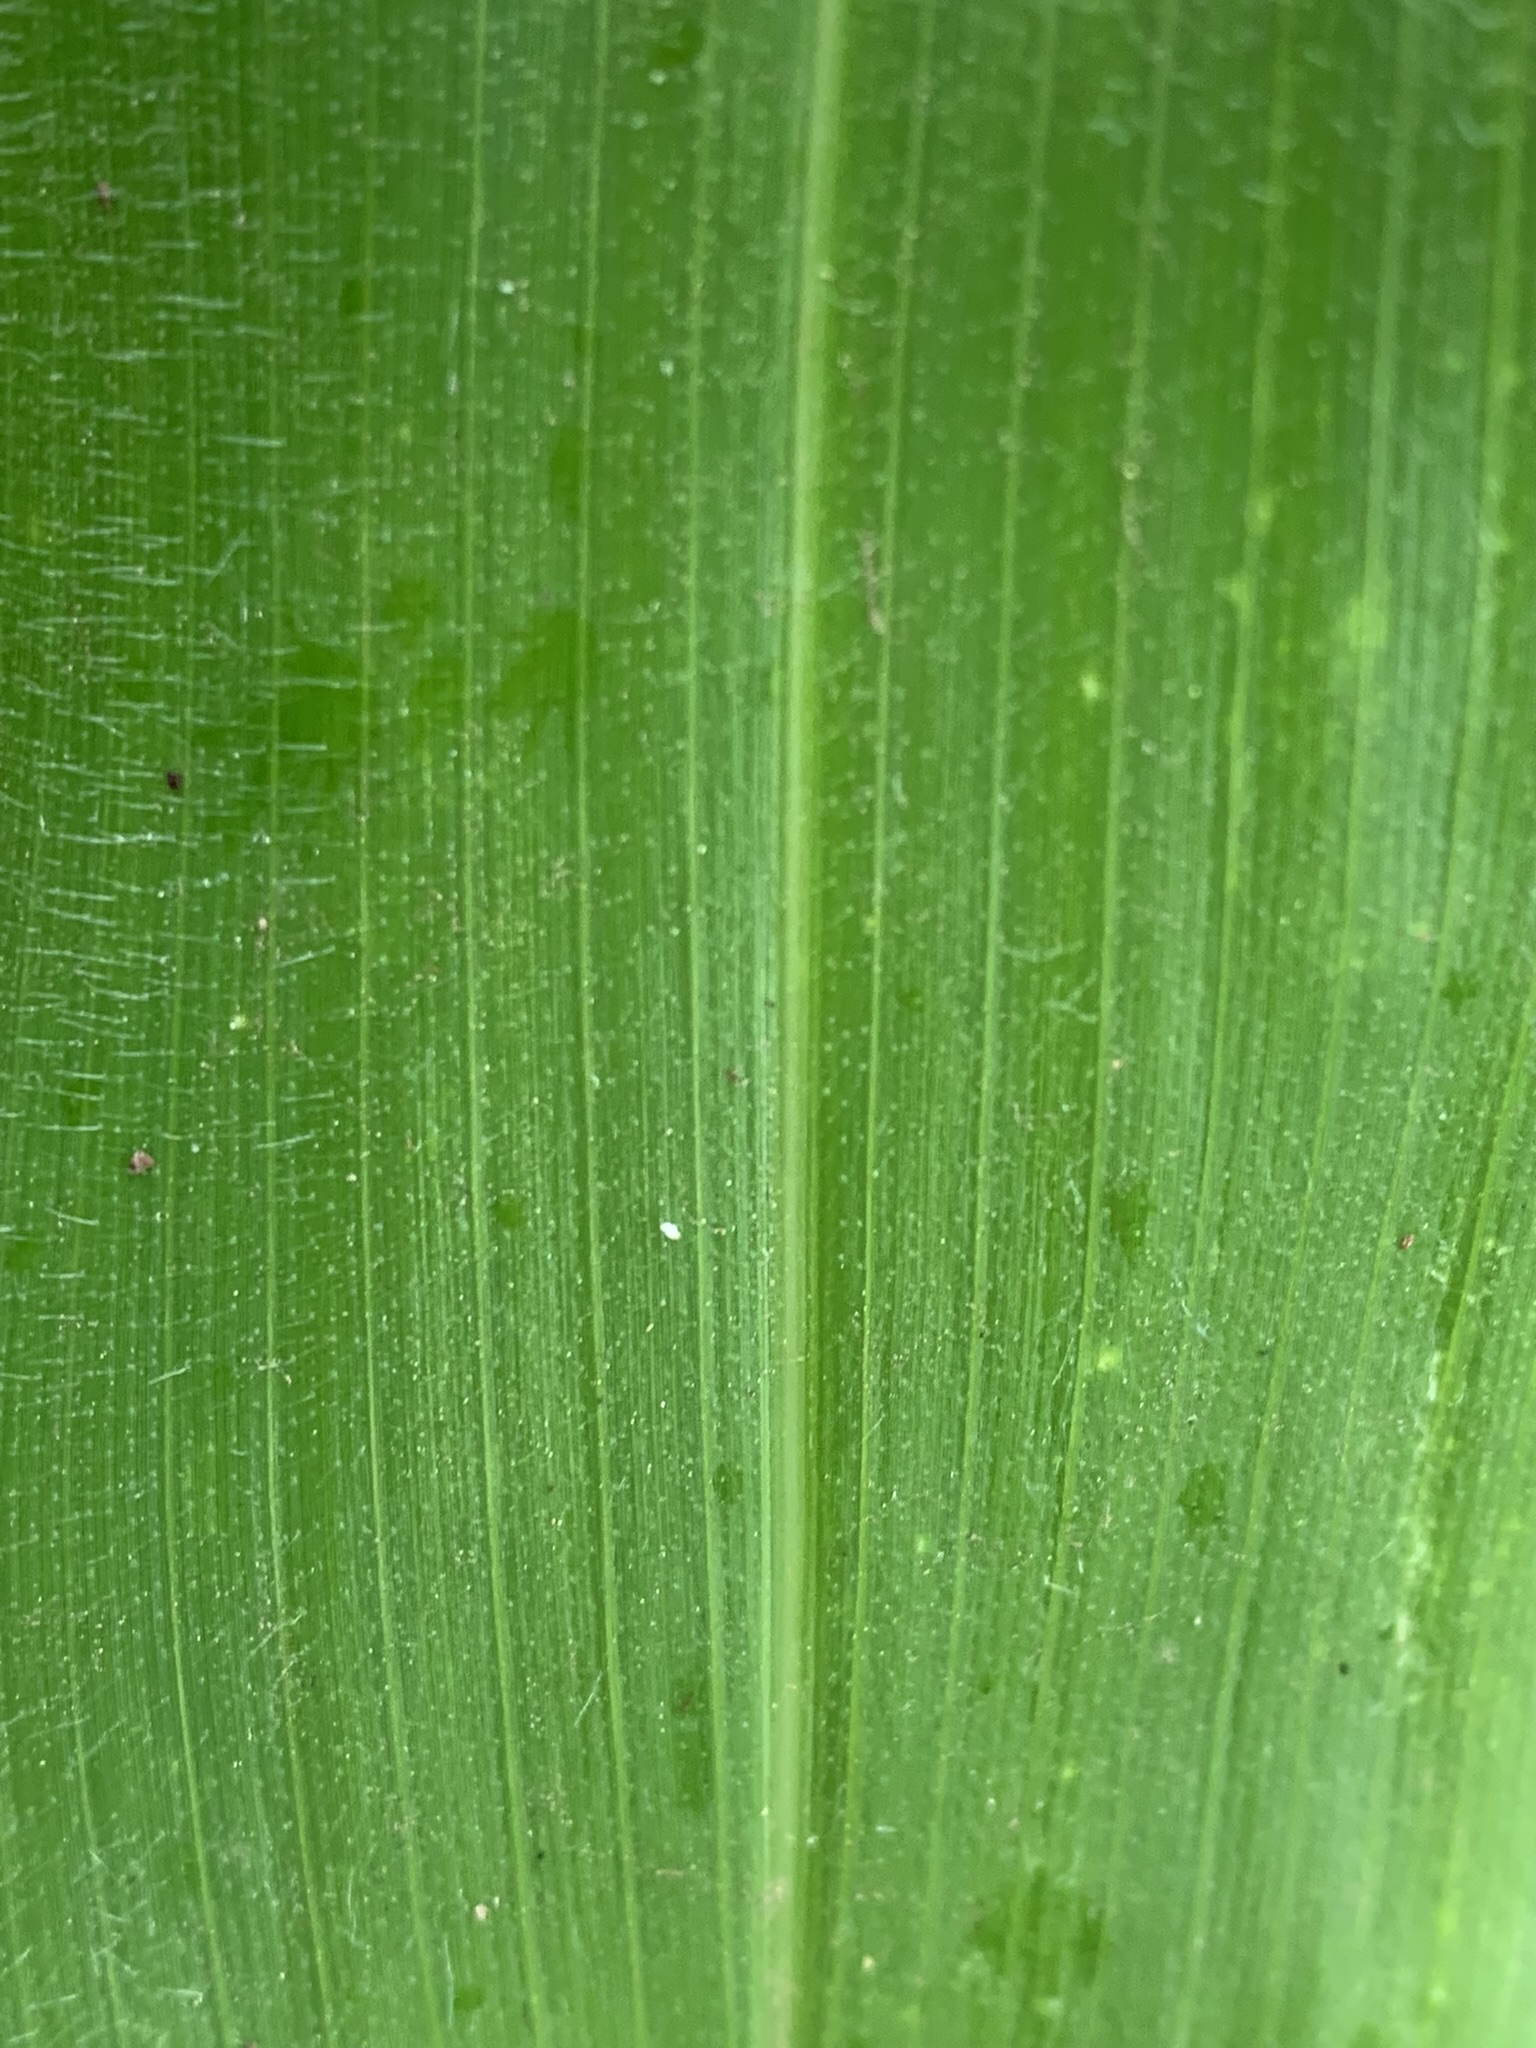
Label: Healthy